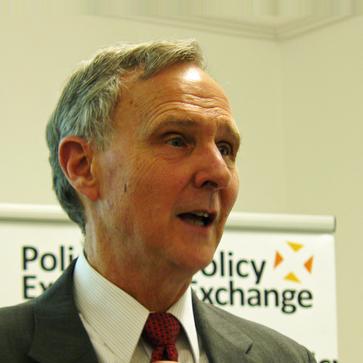
Age: 68